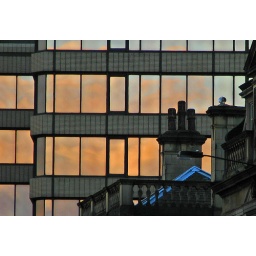
Plaza windows - Firth college building in foreground.